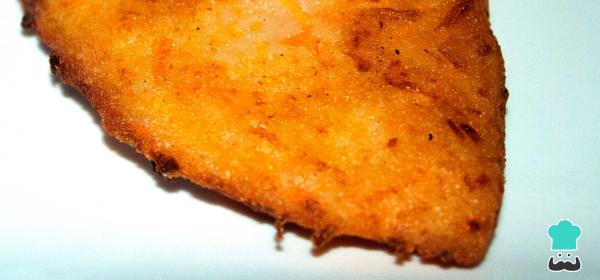
0Las empandas de zanahoria y queso, a diferente de una empanada de harina de maiz, tienen un sabor ligeramente dulce que que combinado con el queso fundido caliente, crean un efecto adictivo. ¡Querrás repetir muchas veces!Te invito a probar en tu cocina esta receta de empanadas sin gluten. Comparte conmigo tu opinión y anímate a obsequiarme una foto de tu creación… ¡Será una maravillosa sorpresa para mí!